King Lear (1971 British film)

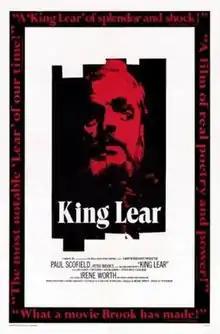
Film poster

King Lear is a 1971 British film adaptation of the Shakespeare play directed by Peter Brook and starring Paul Scofield. Filmed in stark black-and-white, the film was inspired by the absurdist theatre of playwrights such as Samuel Beckett and upon release was noted for its bleak tone and wintry atmosphere.